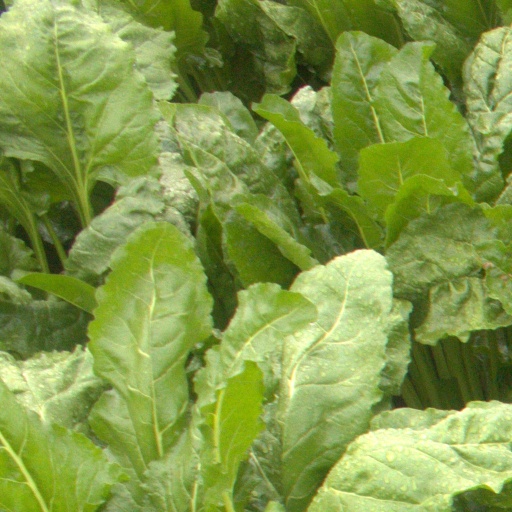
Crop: sugar beet